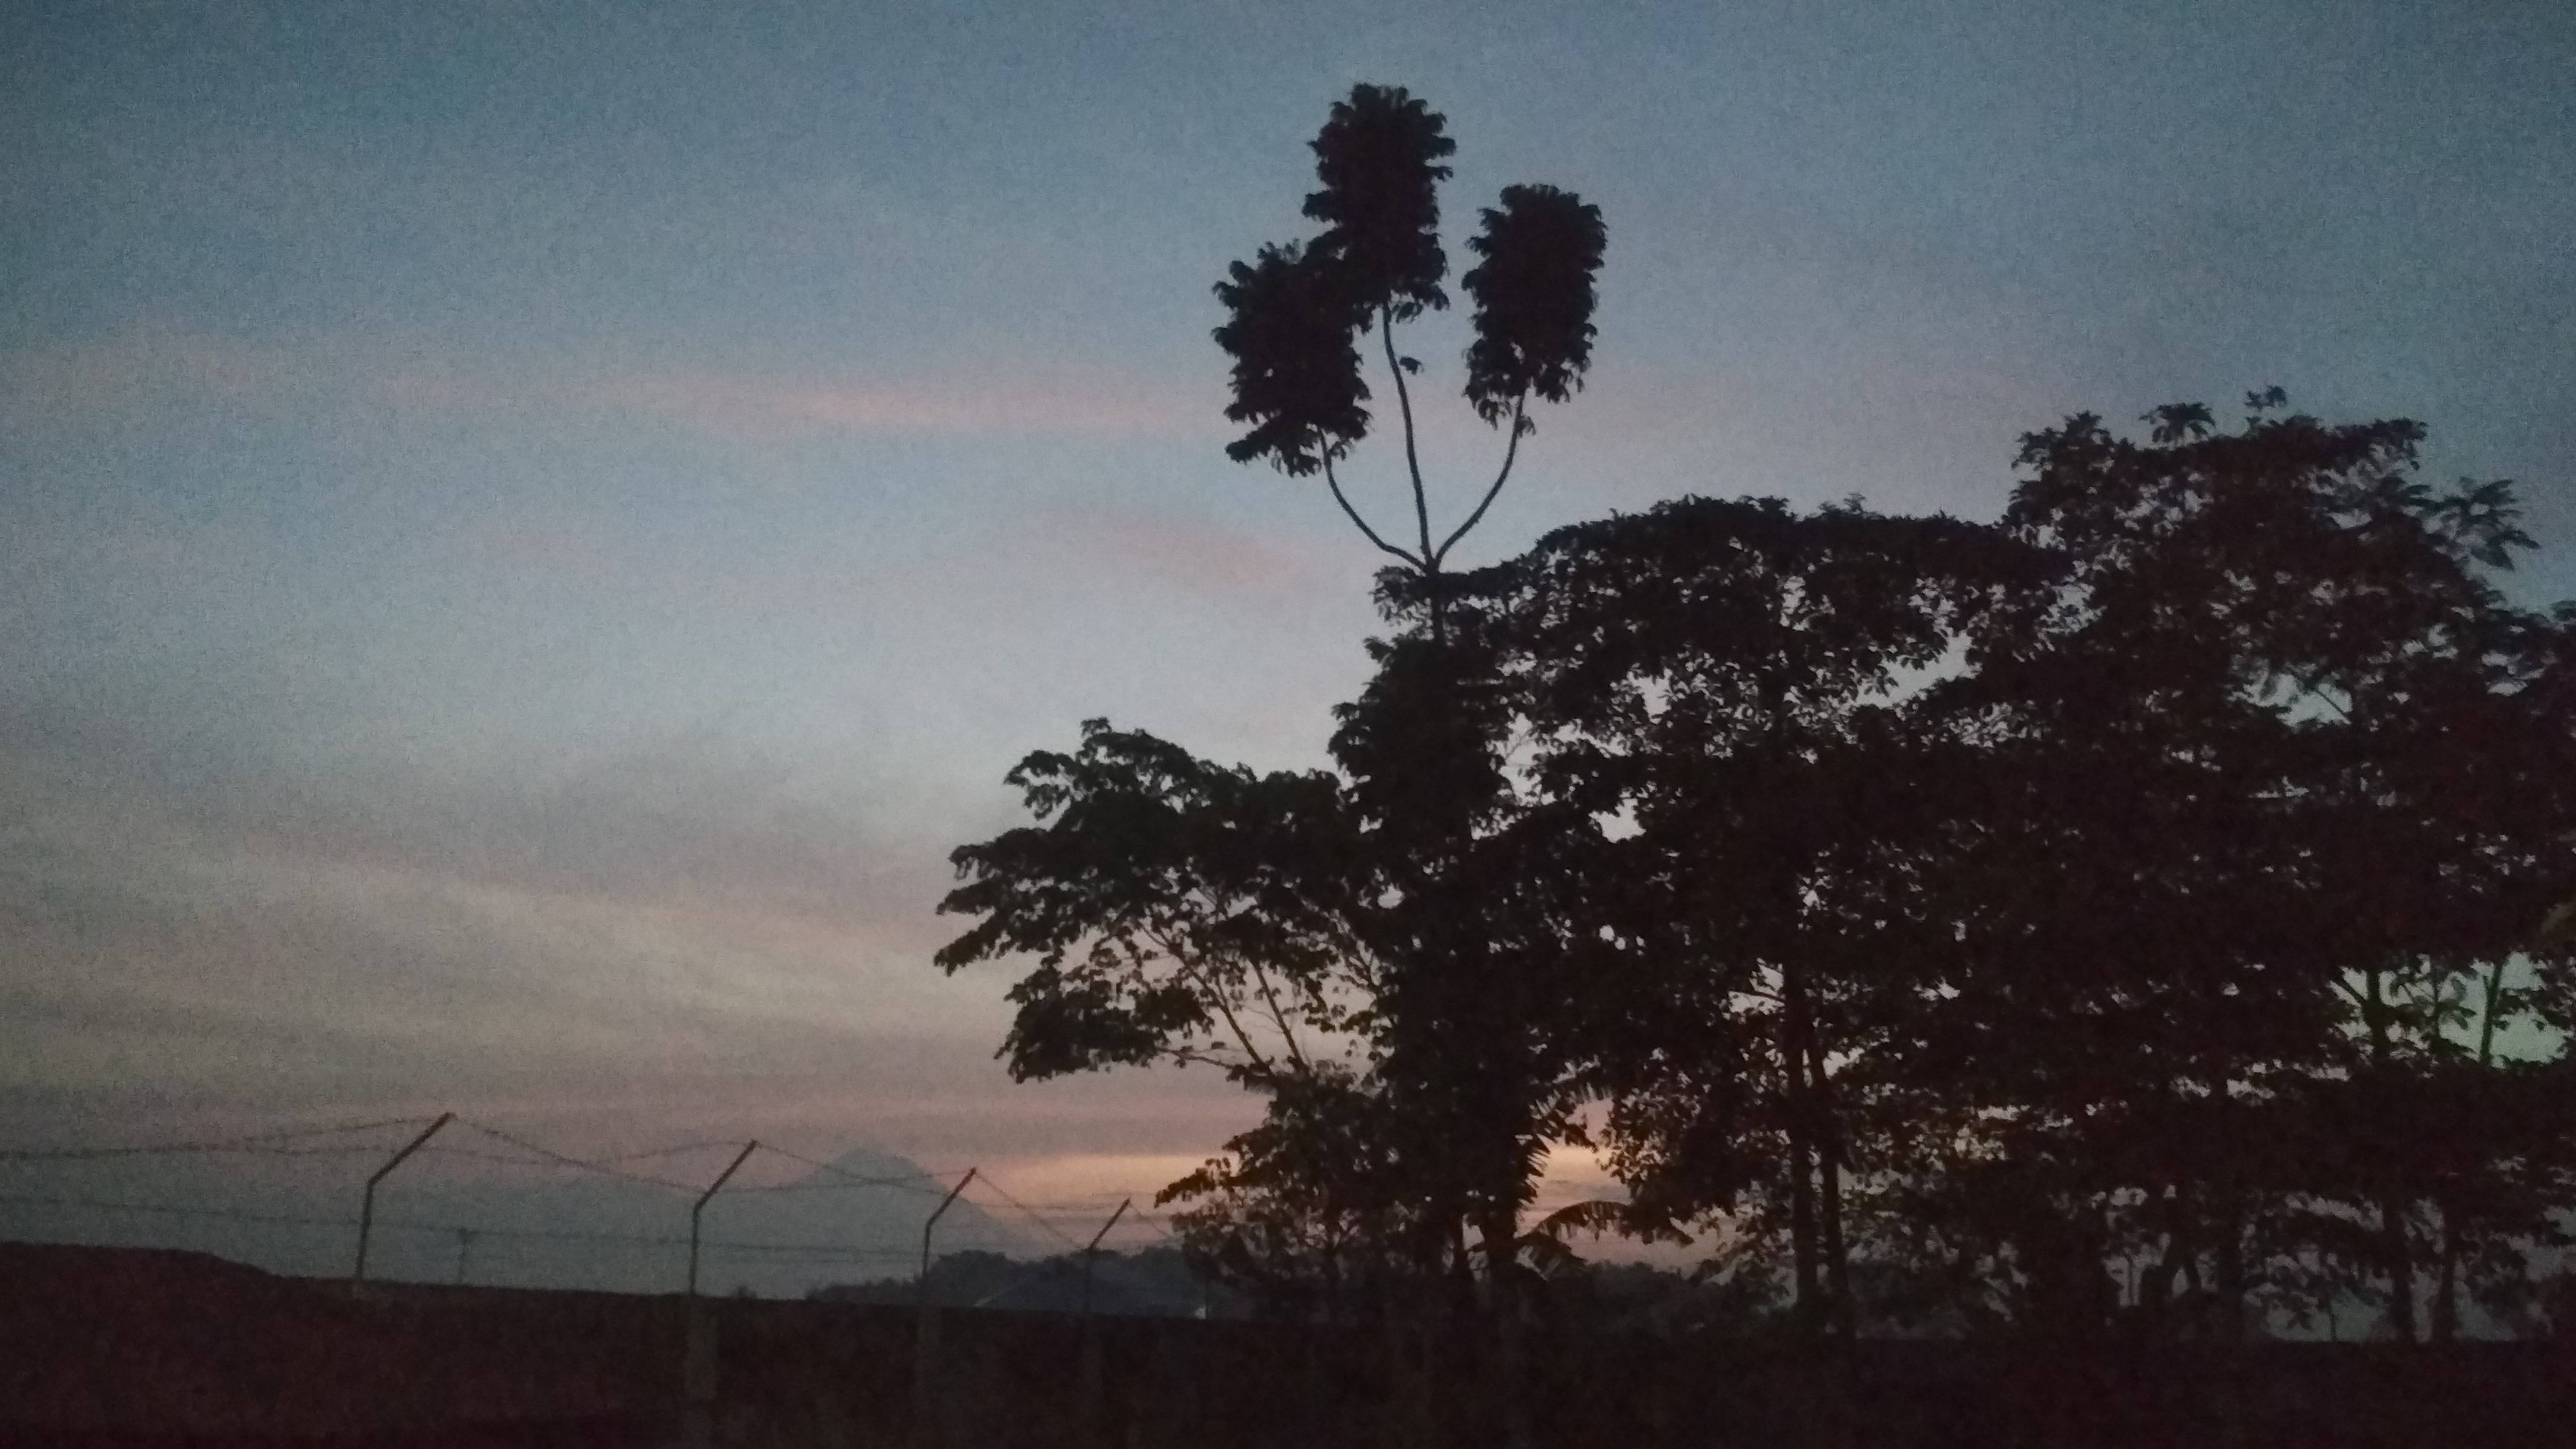
trees, morning, sky, tree, nature, cloud, atmospheric phenomenon, natural landscape, horizon, evening, dusk, woody plant, atmosphere, branch, plant, landscape, night, sunset, meteorological phenomenon, road, sunrise